Torsten Laen

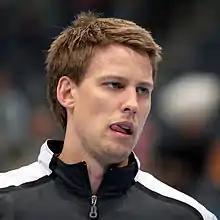
Torsten Laen in Kölnarena, 20 February 2008

Torsten Laen (born 26 November 1979) is a Danish former team handball player. His last club was the Danish club GOG. Laen has been a part of the Danish national handball team, winning medals in 2002 and 2004.